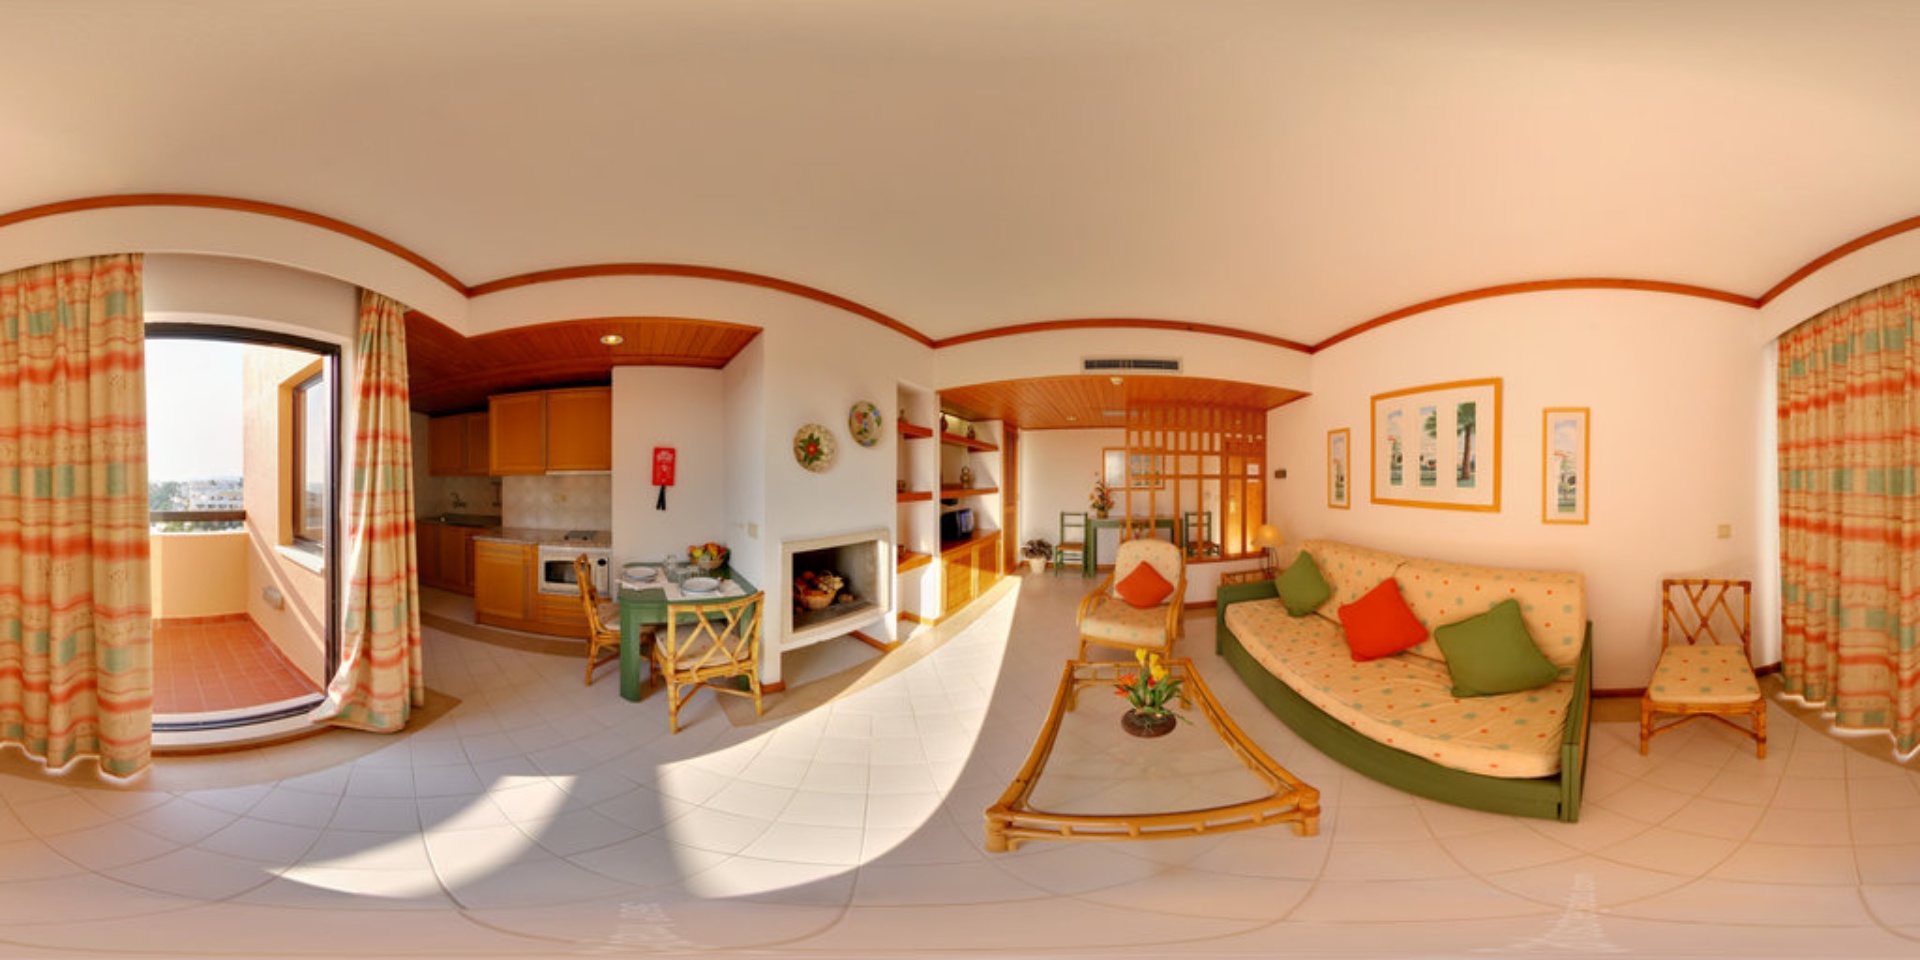
Referred object: the wooden chair by the curtain

Referred object: Turn right to face the green sofa with orange and green pillows

Referred object: the armchair opposite the sofa